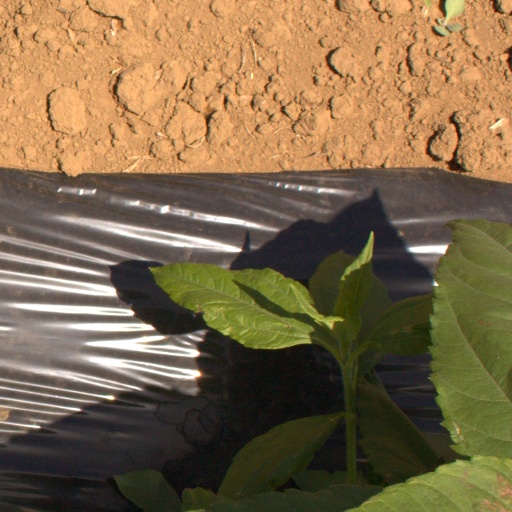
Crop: Jerusalem artichoke